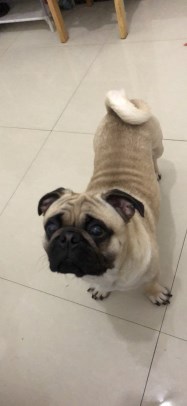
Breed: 798-n000130-pug